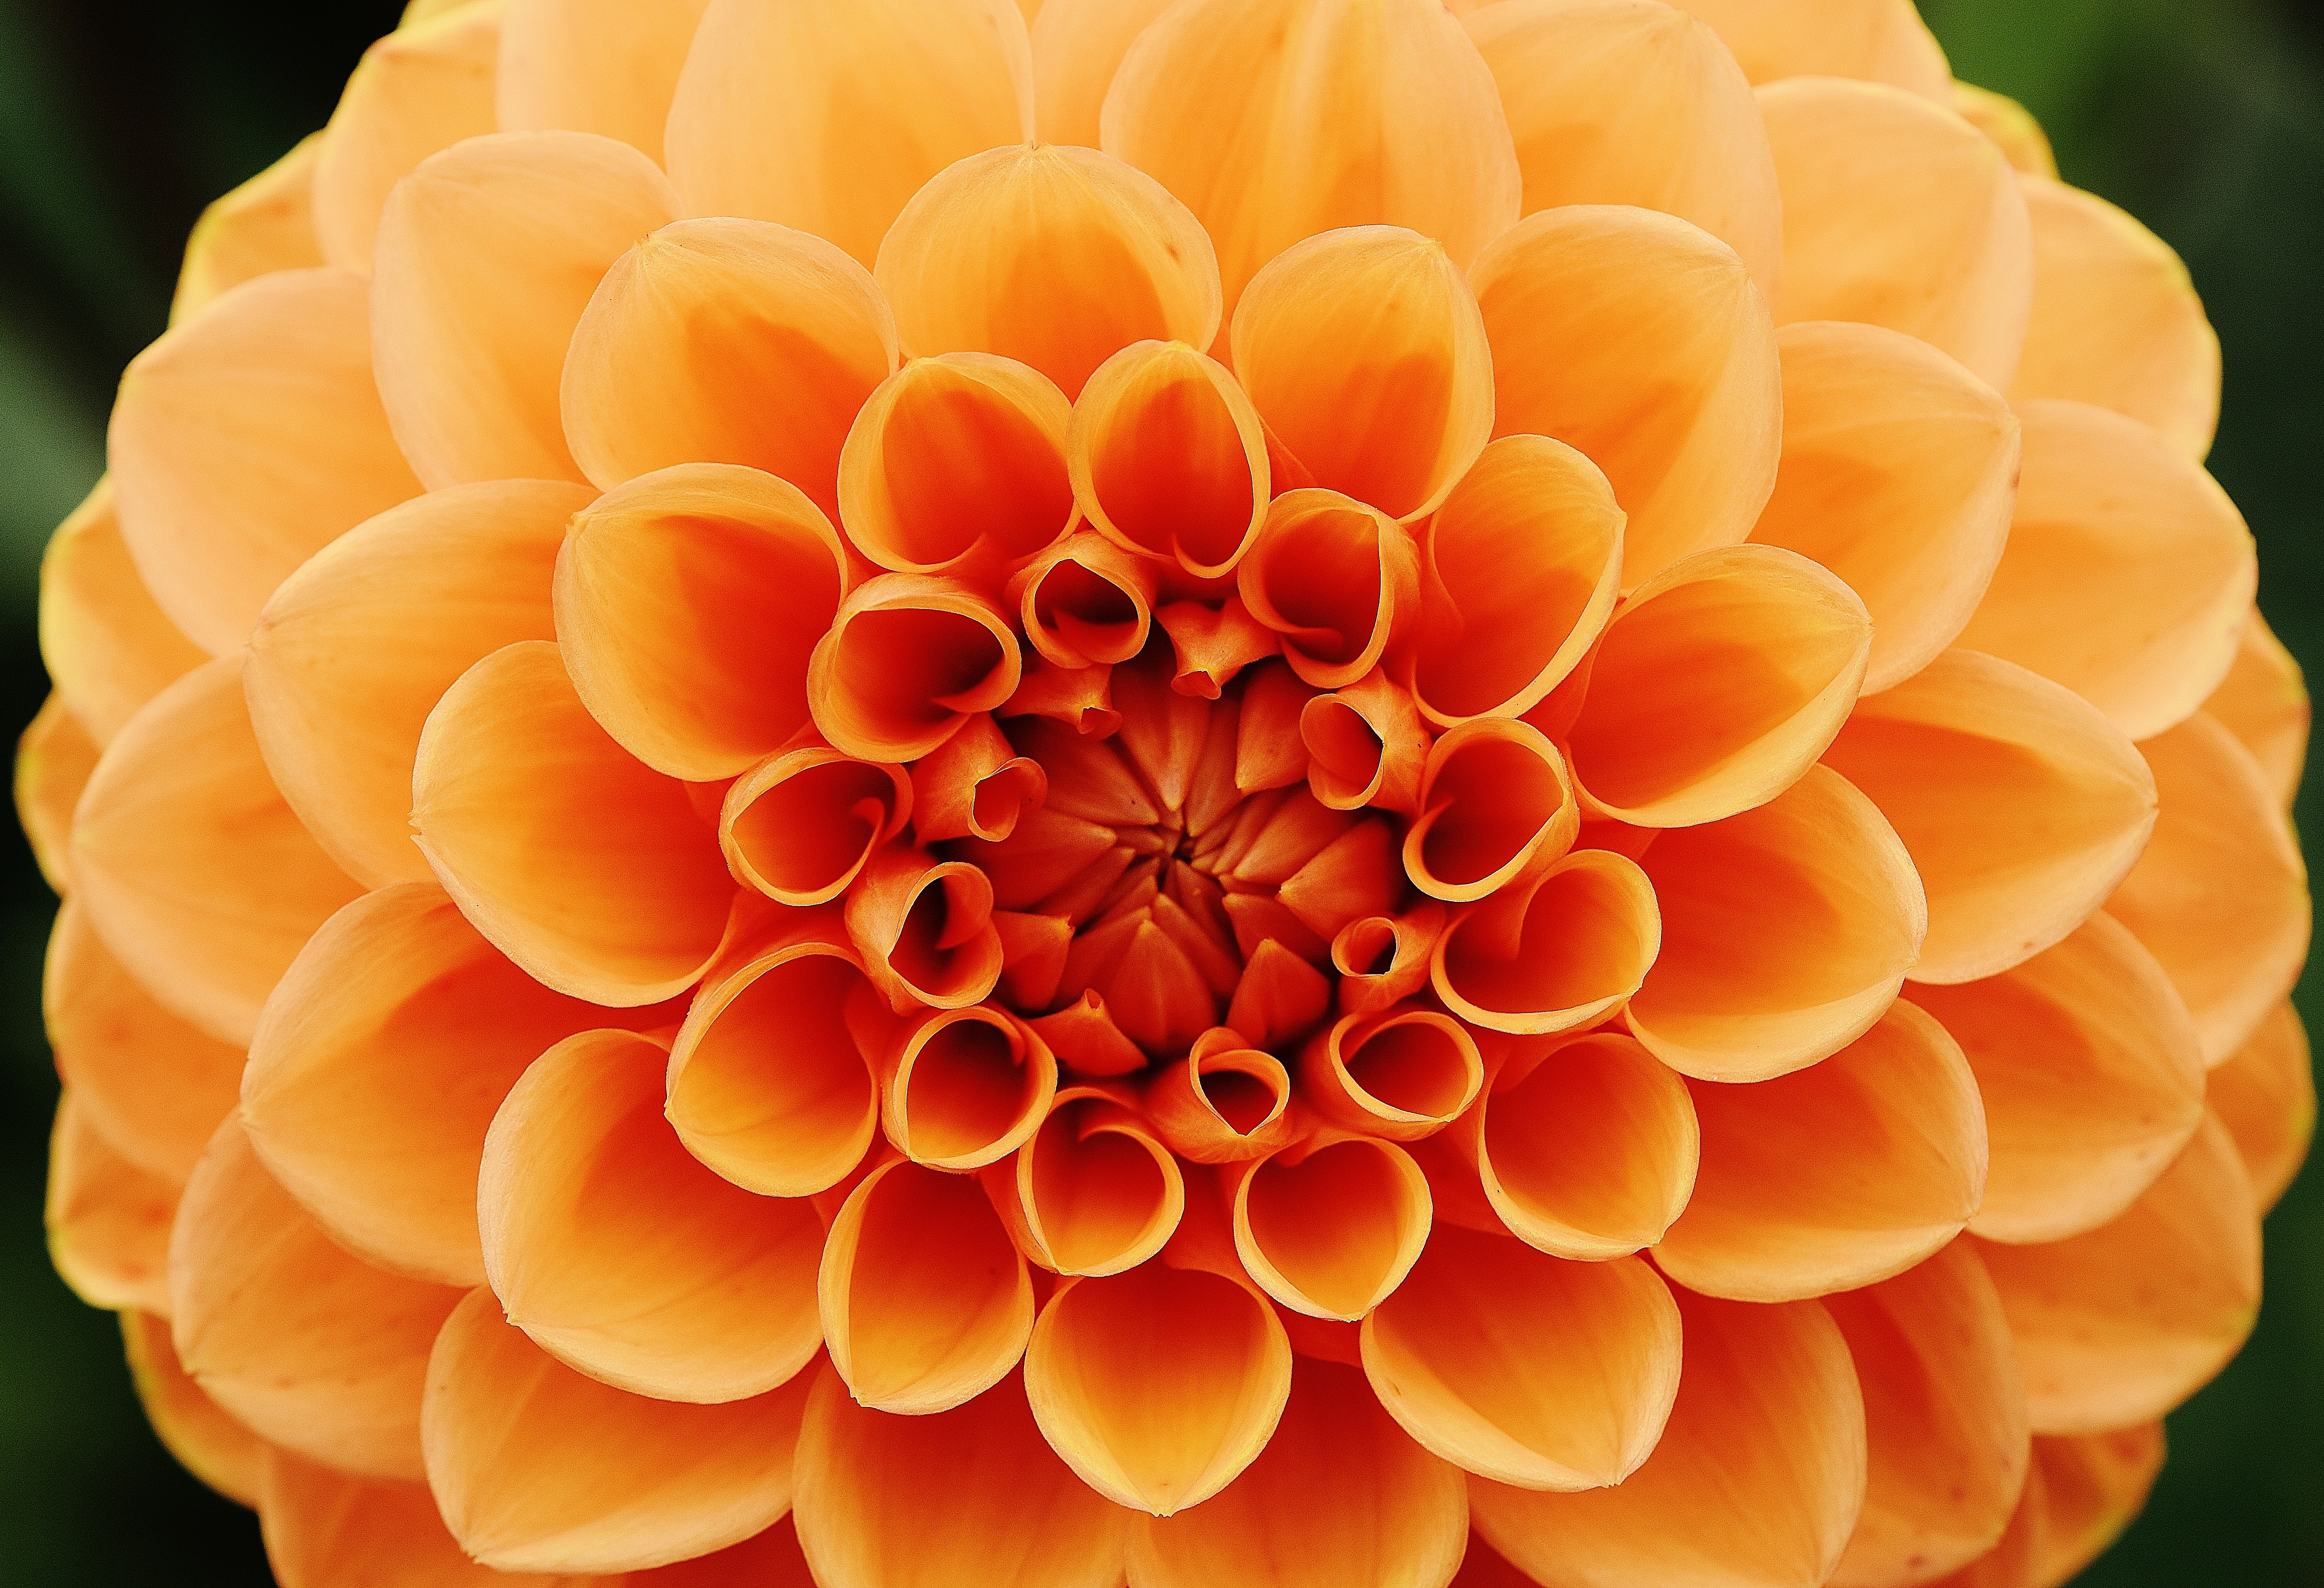
blossom, plant, flower, petal, bloom, autumn, yellow, garden, flora, dahlia, asteraceae, dahlias, flower garden, dahlia garden, macro photography, flowering plant, ornamental flower, daisy family, dalia, land plant, chrysanths